Battle of the Bulge

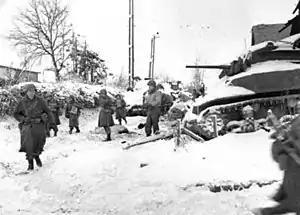
American soldiers of the 117th Infantry Regiment, Tennessee National Guard, part of the 30th Infantry Division, move past a destroyed American M5A1 "Stuart" tank on their march to recapture the town of St. Vith during the Battle of the Bulge, January 1945.

The Battle of the Bulge, also known as the Ardennes Offensive or Unternehmen Wacht am Rhein, was the last major German offensive campaign on the Western Front during the Second World War, taking place from 16 December 1944 to 25 January 1945. It was launched through the densely forested Ardennes region between Belgium and Luxembourg. The offensive was intended to stop Allied use of the Belgian port of Antwerp and to split the Allied lines, allowing the Germans to encircle and destroy each of the four Allied armies and force the western Allies to negotiate a peace treaty in the Axis powers' favor.